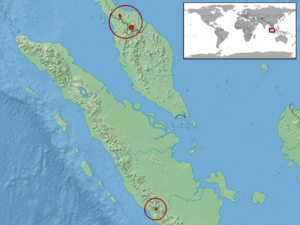
Boiga bengkuluensis est une espèce de serpents de la famille des Colubridae.